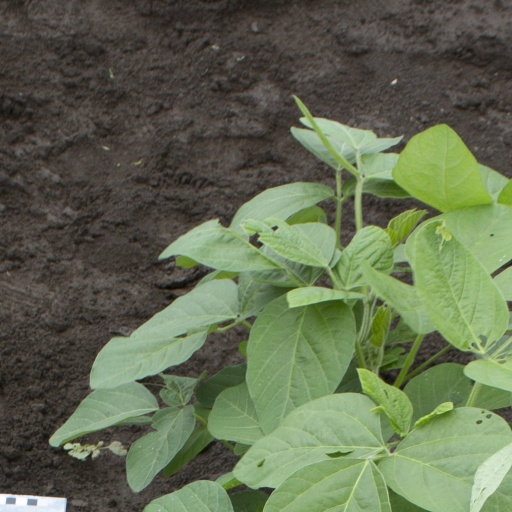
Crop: soybean